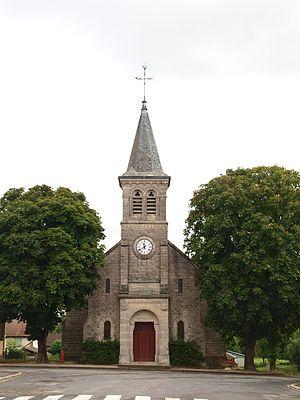
Challerange (Ardennes, France)
Challerange est une commune française, située dans le département des Ardennes en région Grand Est.